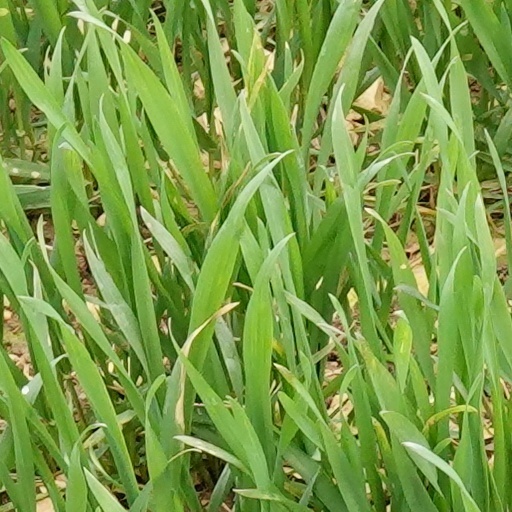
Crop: wheat